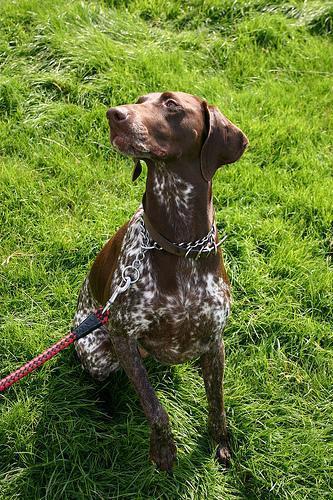
german shorthaired